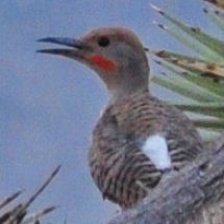
Species: GILDED FLICKER
Scientific name: COLAPTES AURATUS